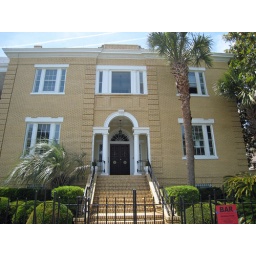
This two-story yellow brick house at 19 E. Battery replaced another mansion destroyed in a 1911 hurricane.